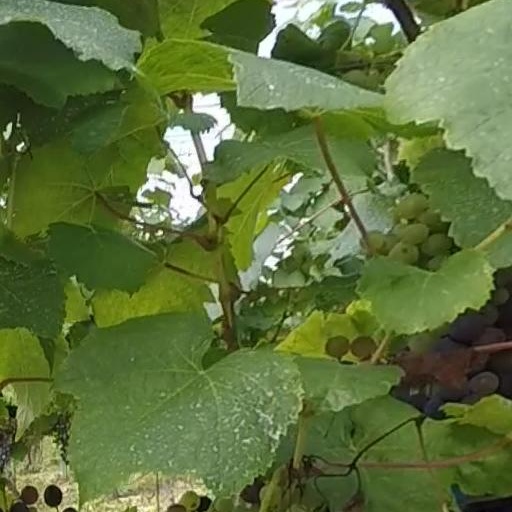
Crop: grape